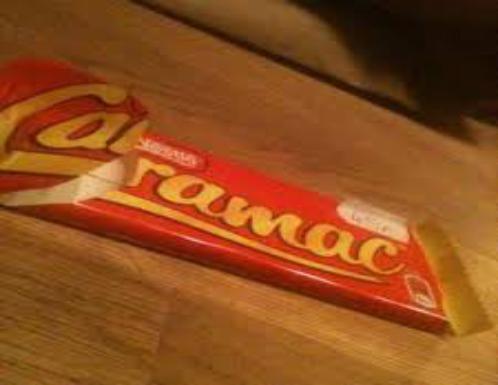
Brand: Caramac
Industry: Food